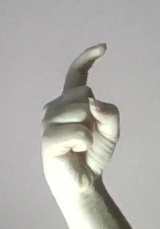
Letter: ra